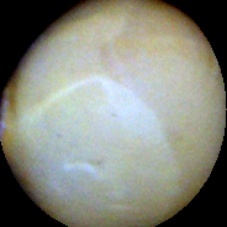
Label: Intact